Village Hall (TV series)

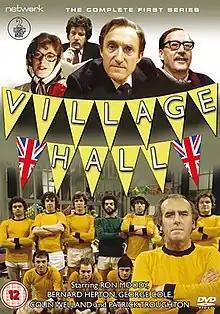

Village Hall is a drama anthology series made by Granada Television between 1974 and 1975. It is entirely set in a village hall, with each episode highlighting a different use to which the space is put by local people. Writers include Jack Rosenthal and the actor Kenneth Cope.